Alpine Racer

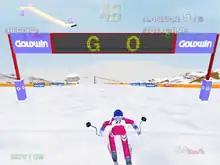
In-game screenshot

"Alpine Racer" is a racing video game based on the sport of alpine skiing. It uses a handlebar controller for movement with rotating foot pedals to simulate real skis. The player moves the on-screen skier down a course, while avoiding collision with obstacles, such as trees and rocks, or falling off the edge of the slope. Three different courses are selectable, each increasing in difficulty with the addition of fast-moving obstacles and sharper turns, alongside three difficulty levels: "Novice", "Intermediate", and "Expert".